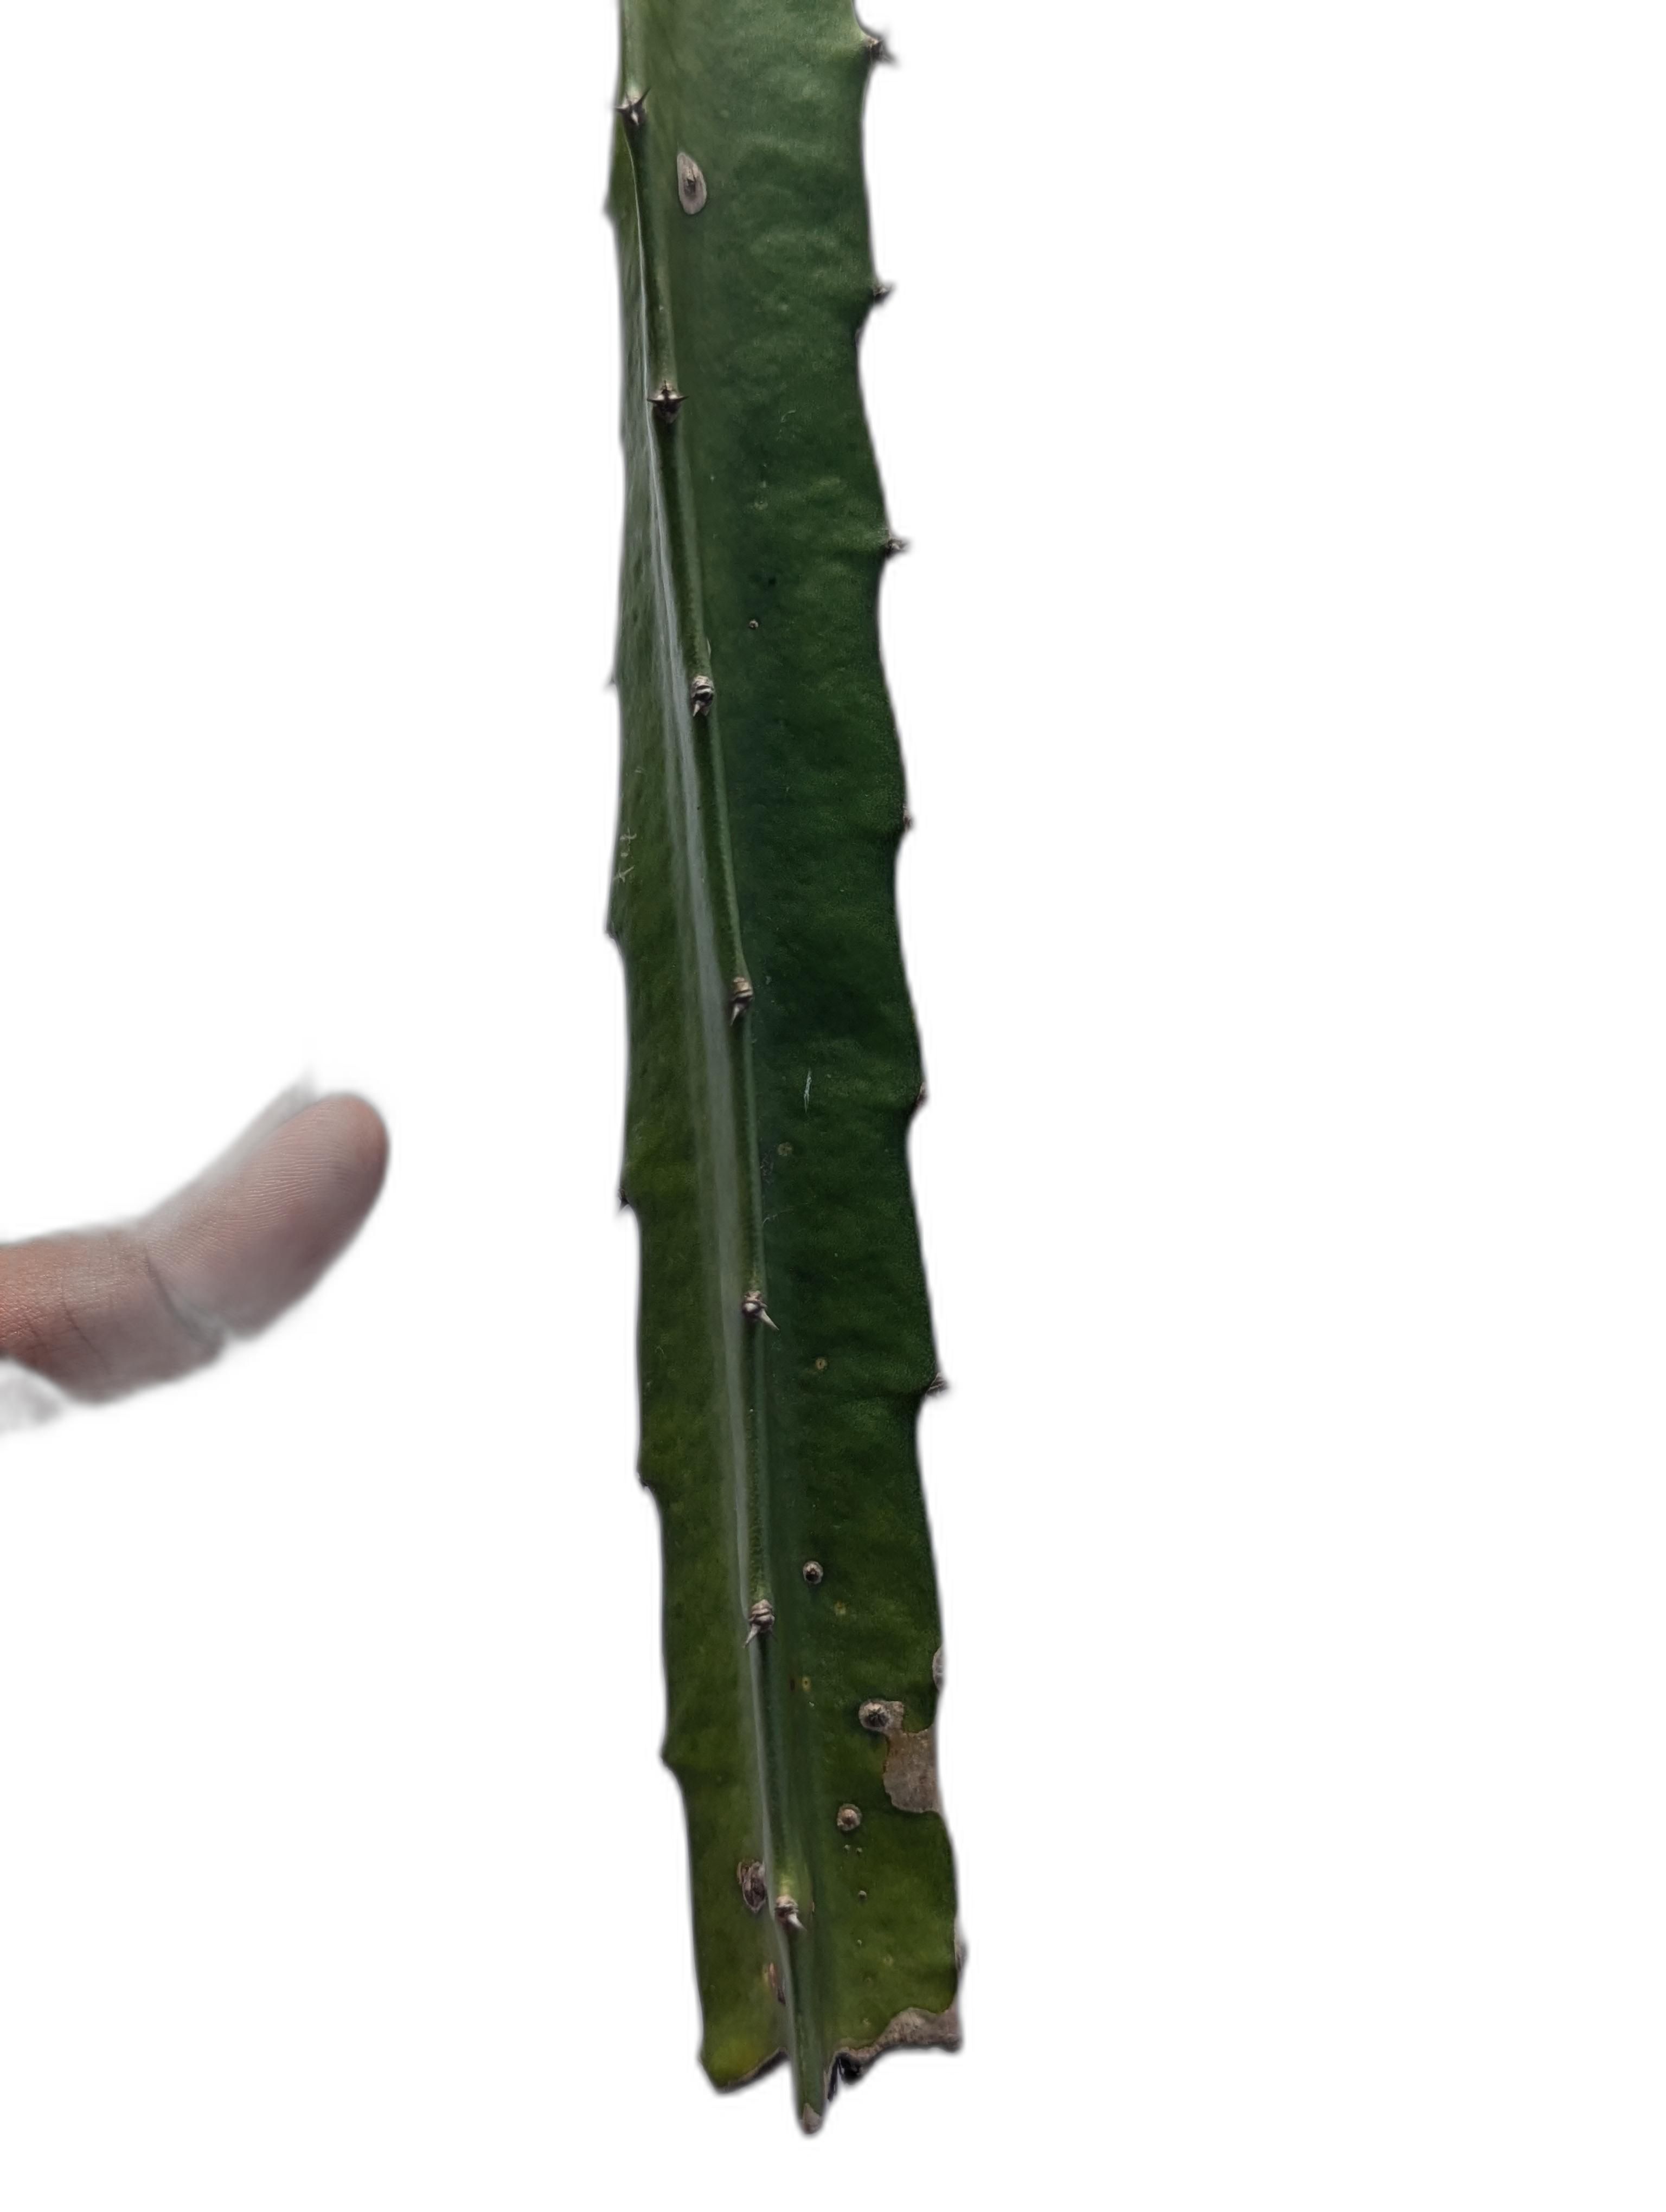
Label: Good leaf